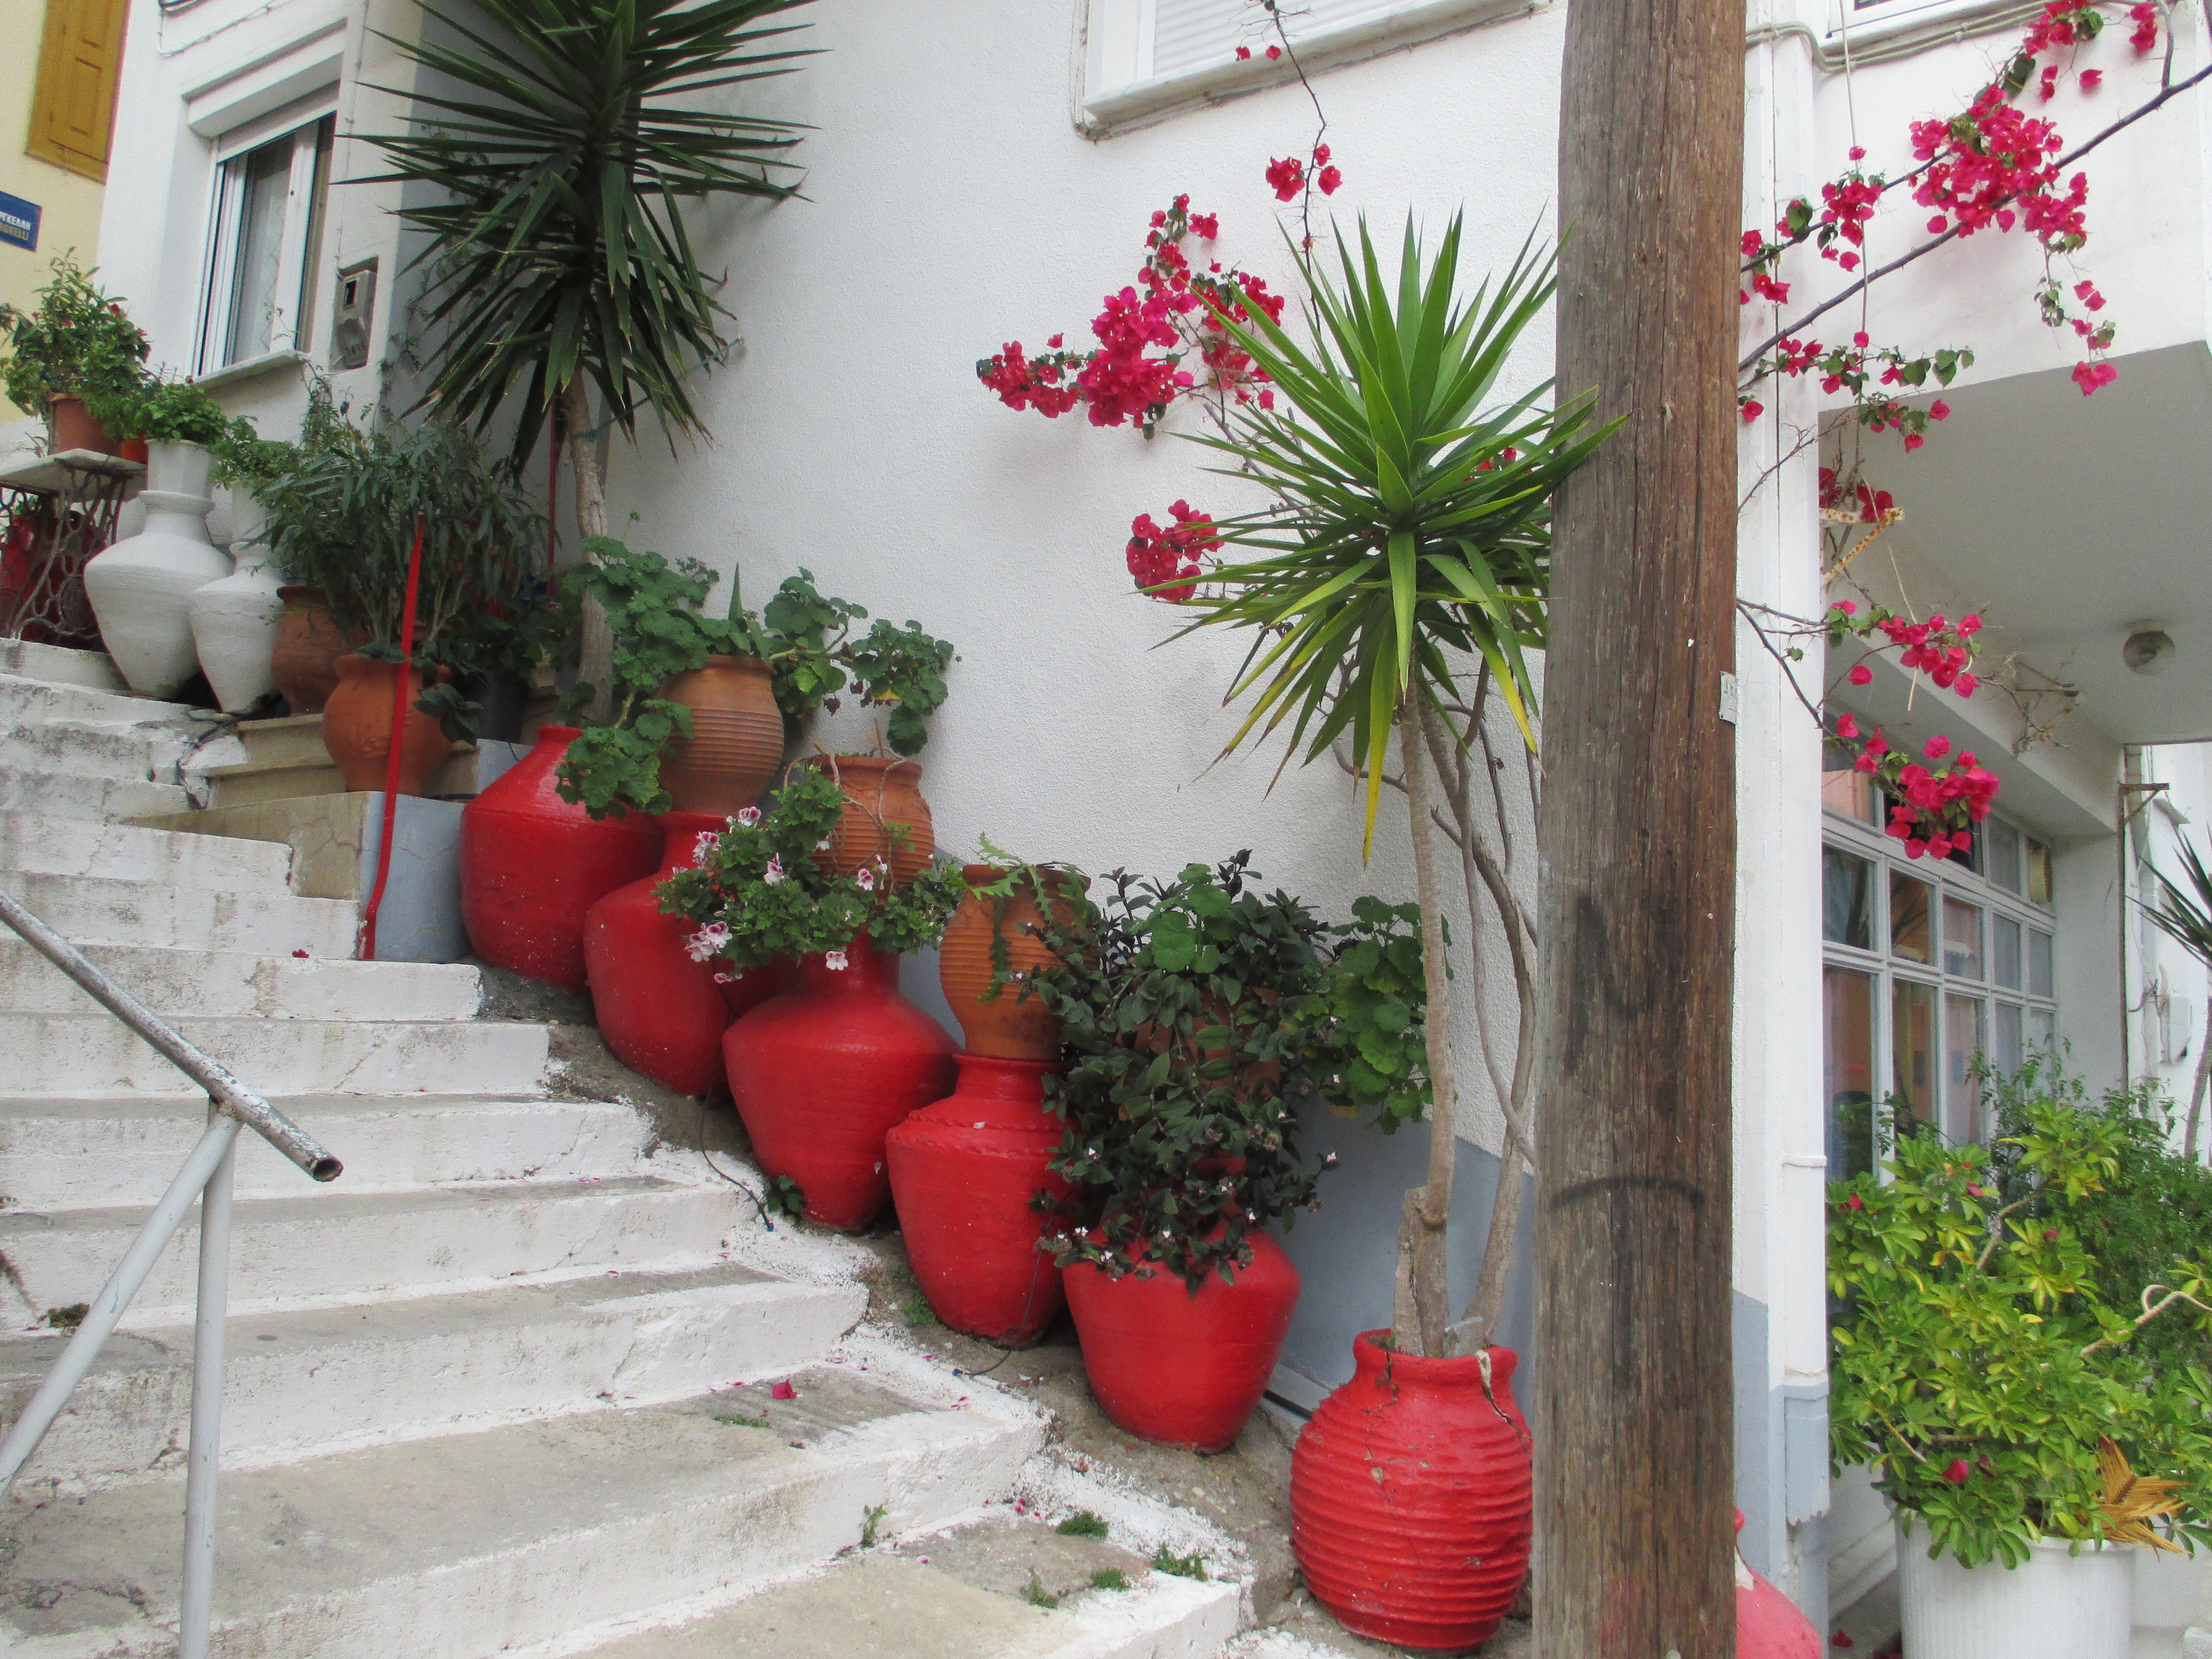
plant, flower, restaurant, home, vase, red, backyard, garden, flowers, christmas decoration, streets, courtyard, stairs, yard, floristry, lesbos